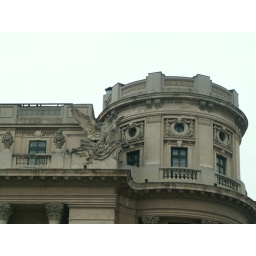
army ball house in bucharest (detail)